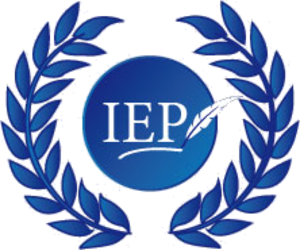
L'Institut d'études politiques de Madagascar est un établissement privé d'enseignement supérieur de haut niveau, basé à Antananarivo, Madagascar. Ayant ouvert ses portes dans un contexte fortement marqué par une transition politique historique, l'IEP Madagascar a depuis eu l'ambition, outre de former les futurs décideurs de la Nation, d'être un acteur important dans le processus de développement de Madagascar. À ce jour, il est le seul établissement malgache à proposer un diplôme spécialisé en science politique, et également à être partenaire de grands établissements du réseau des IEP à l'international. Membre de l'Association Internationale de Science Politique, cette projection à l'international confère à l'institut une dimension particulière dans le monde de l'enseignement supérieur malgache.